Rennell Sound

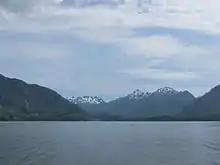
The Queen Charlotte Mountains and Rennell Sound

Rennell Sound is a sound off the west coast of Graham Island in Haida Gwaii, a coastal archipelago of the North Coast region of British Columbia, Canada.